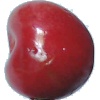
Label: Cherry 2